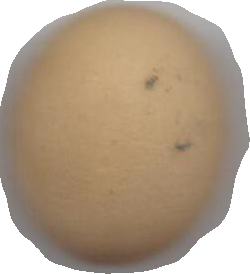
Variety: Dega